2005 Masters Tournament

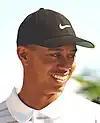
Tiger Woods won his fourth Masters title

The previous six sudden-death playoffs (going back to 1979) at Augusta began at the 10th hole; this was the first to start at the 18th hole, where both put their drives in the fairway. DiMarco hit his approach to the very front section of the green and the ball backed off the green a bit, ending up in almost the exact spot he was at the end of regulation. Woods knocked his approach to past the flag. DiMarco then chipped up to around a foot and tapped in for par. After taking a long time to study the putt, Woods buried his birdie putt to win his fourth green jacket and ninth major title. It was the second consecutive major that DiMarco lost in a playoff following his loss in the PGA Championship in 2004 to Vijay Singh.